John and Philomena Sand Zimmerer House

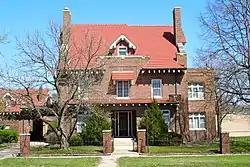
The house in 2010

The John and Philomena Sand Zimmerer House is a historic house in Seward, Nebraska. It was built in 1919 for John Zimmerer, the owner of a hardware store, president of the First National Bank of Seward, and co-founder of the Seward Equitable Savings and Loan Association. It was designed in the Jacobean Revival architectural style. It has been listed on the National Register of Historic Places since February 25, 1993.